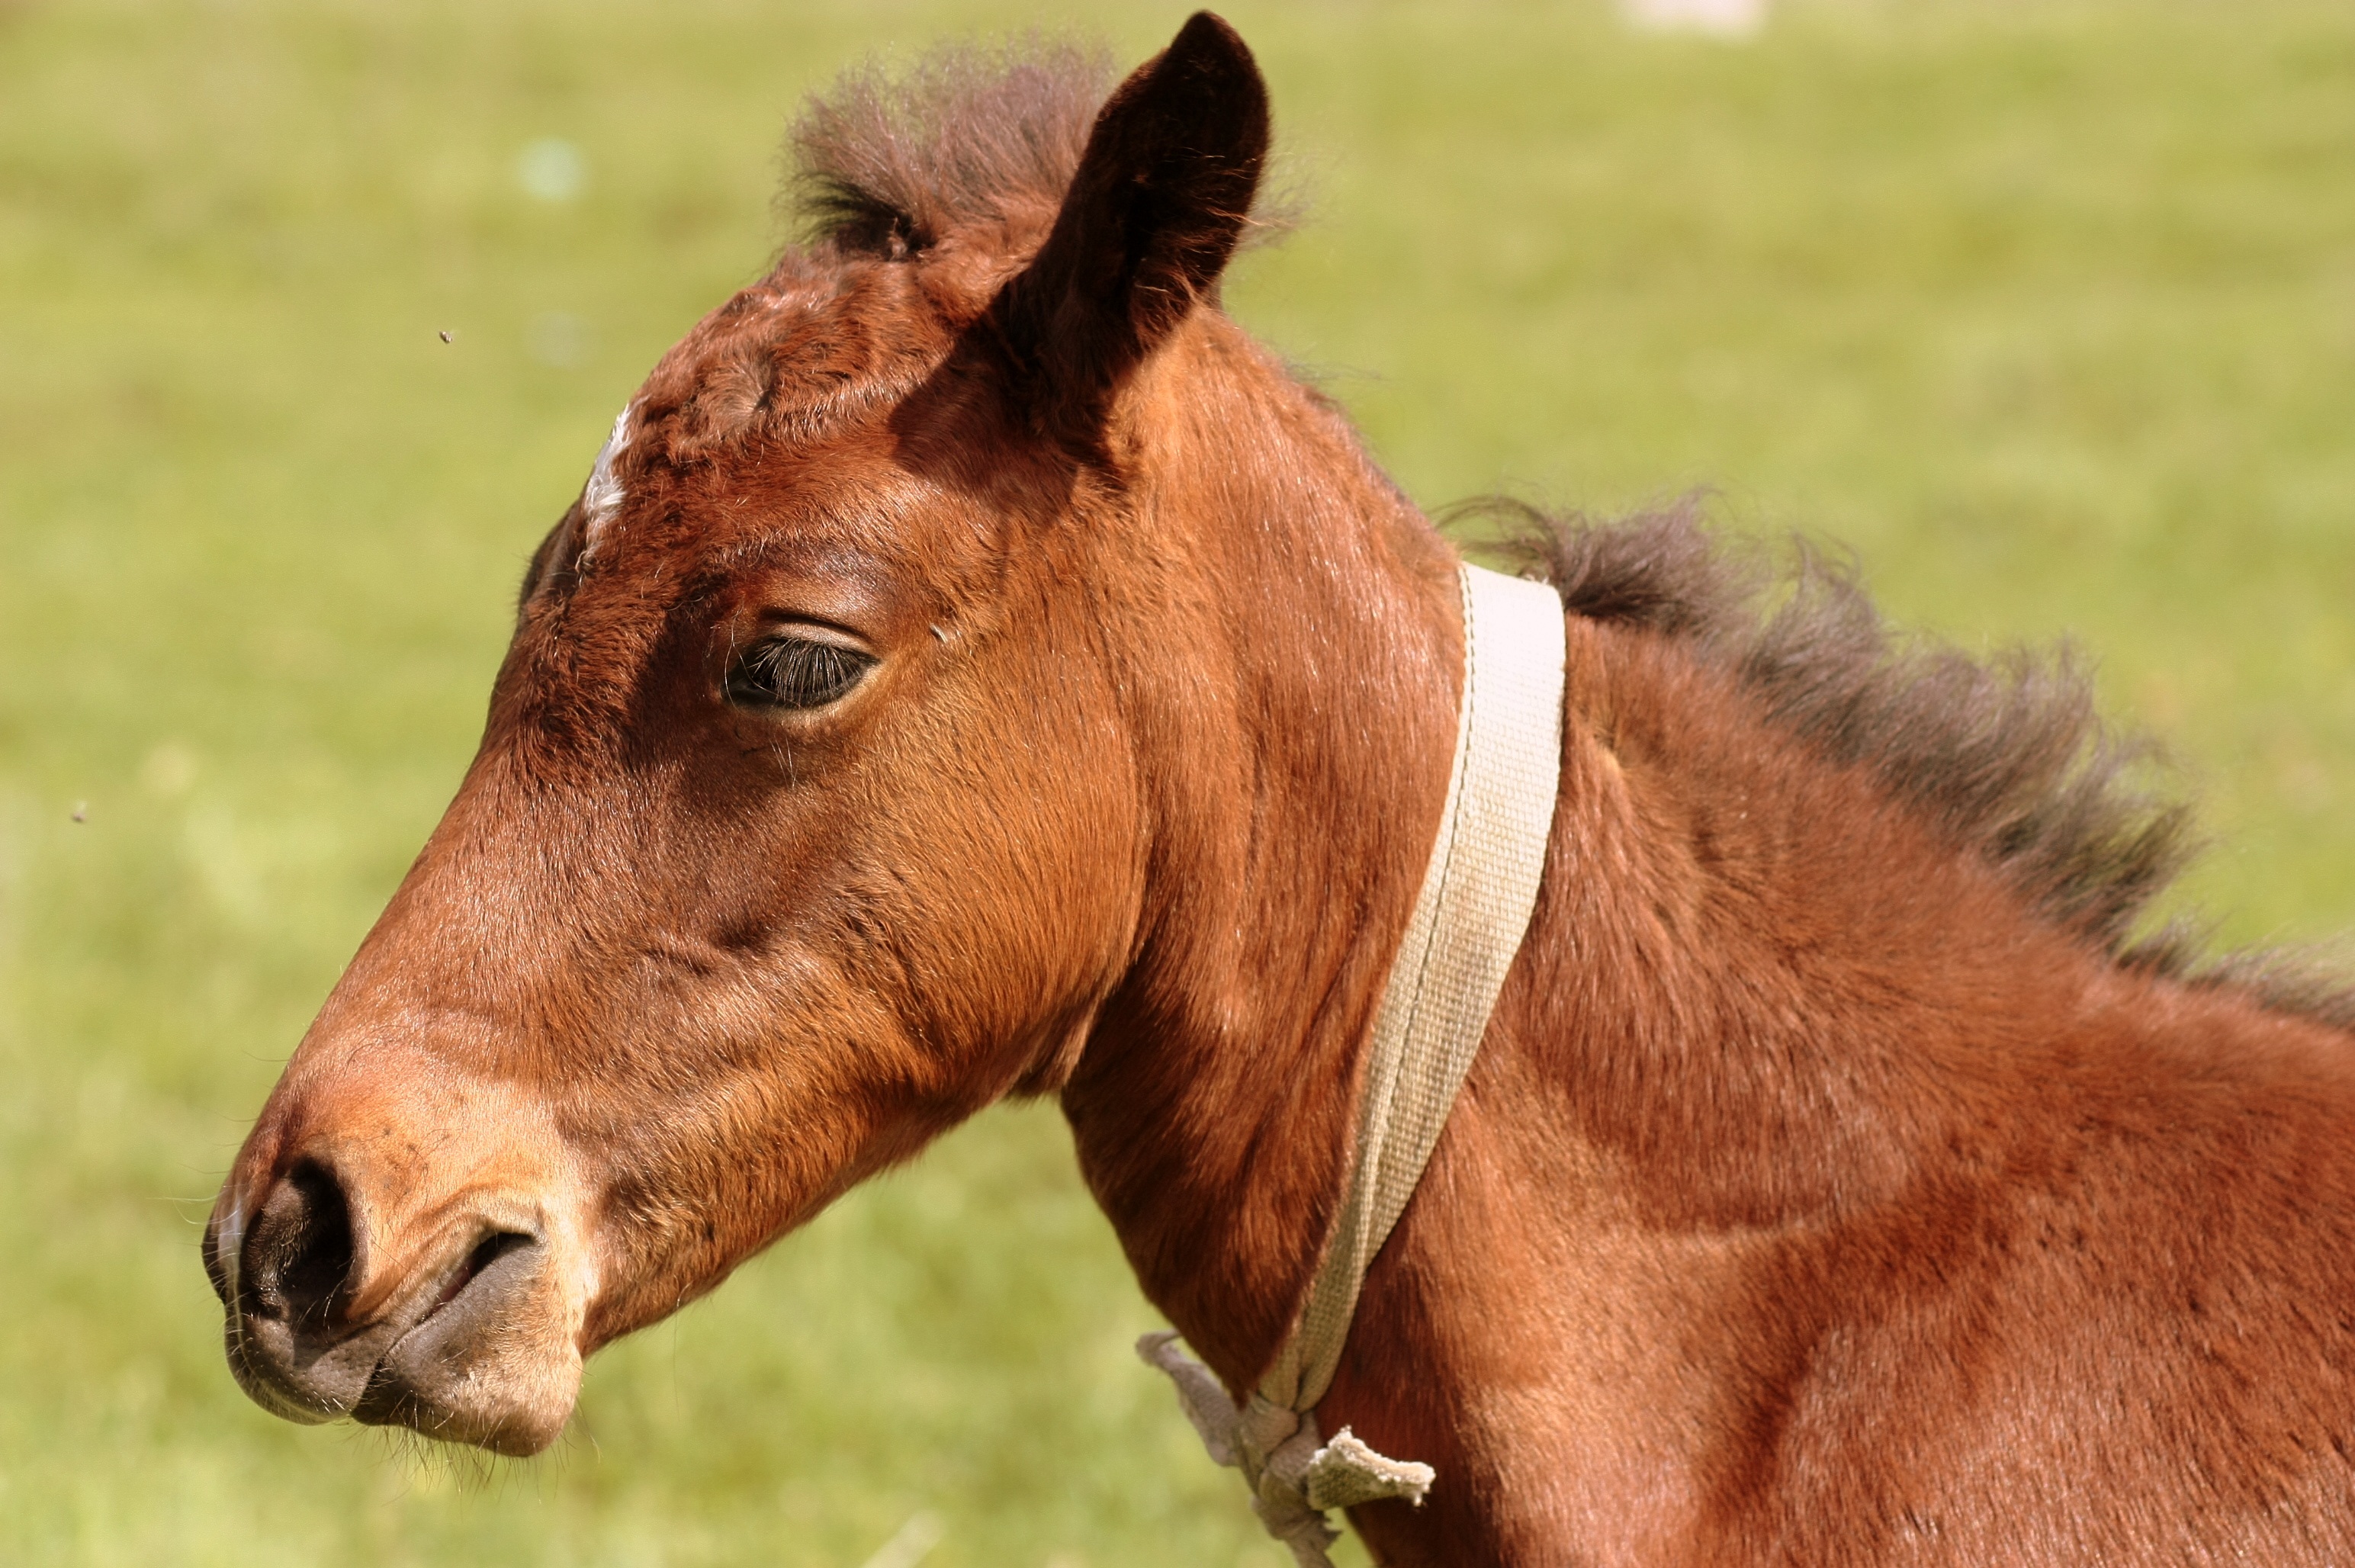
pasture, grazing, horse, brown, mammal, stallion, mane, fauna, equine, camp, vertebrate, mare, foal, colt, pack animal, horse like mammal, mustang horse, horse grooming